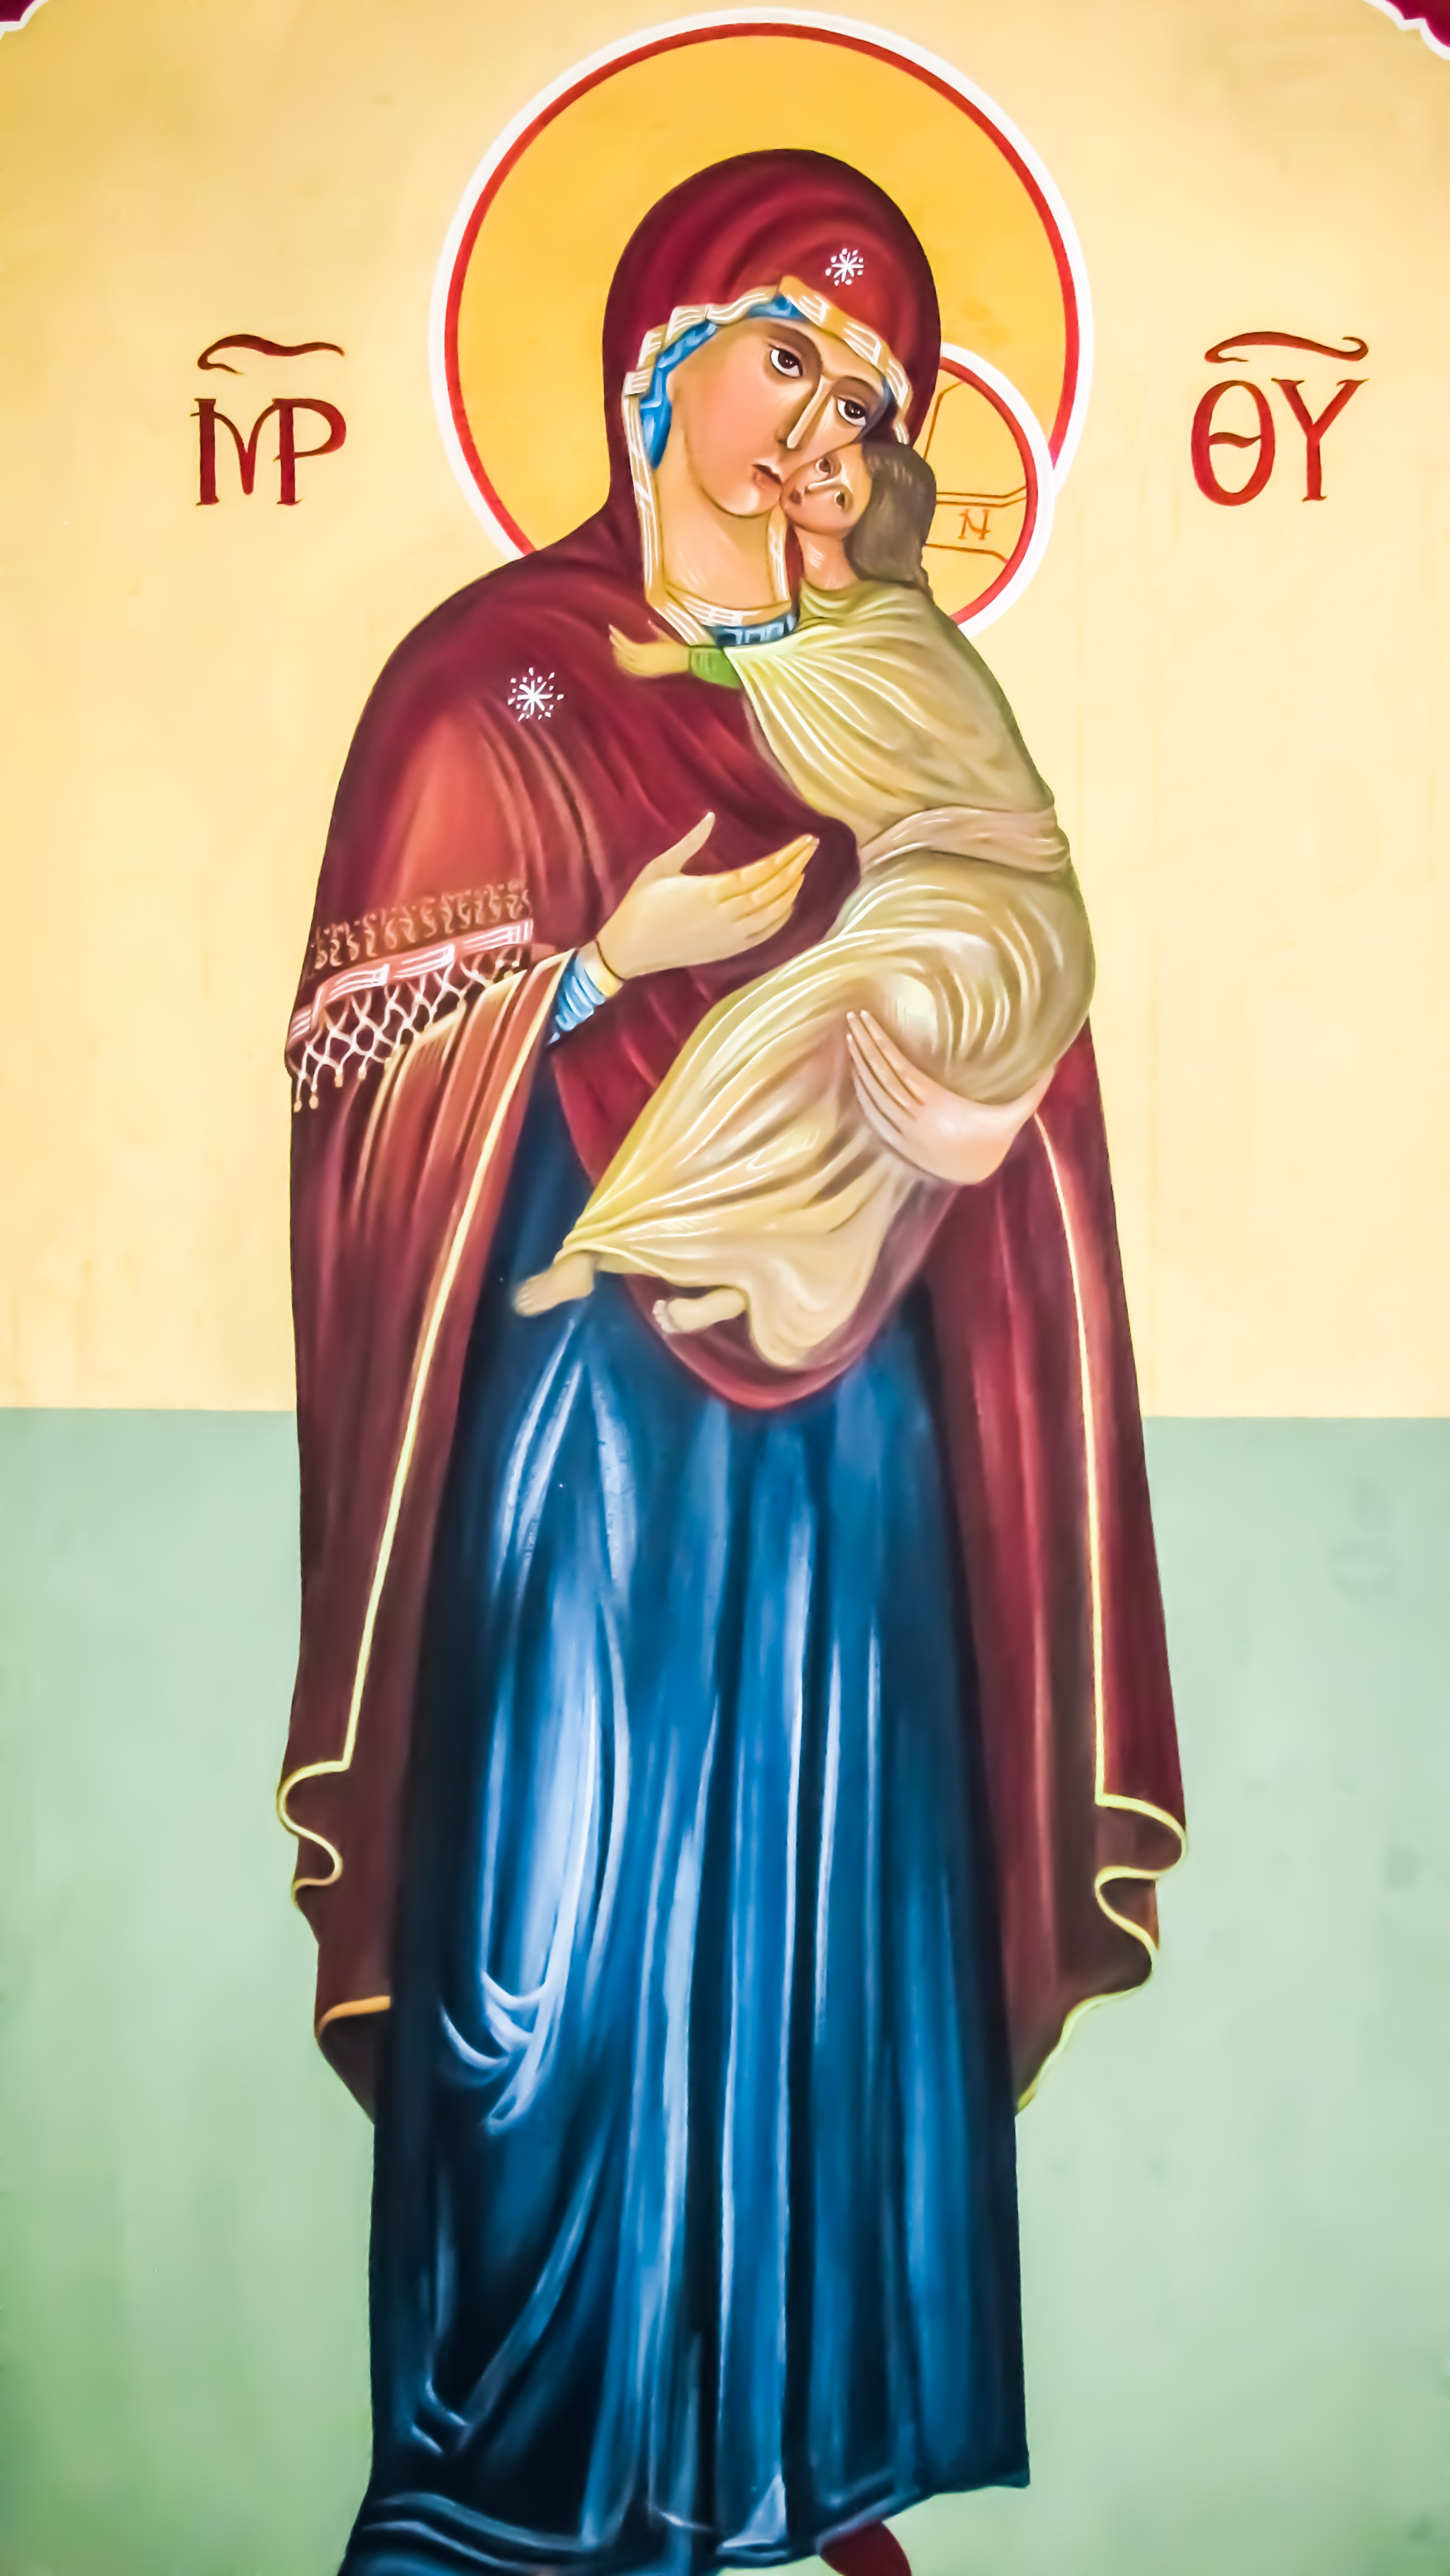
religion, church, illustration, iconography, christianity, orthodox, cyprus, panagia, virgin mary, avgorou, ayios kyriakos